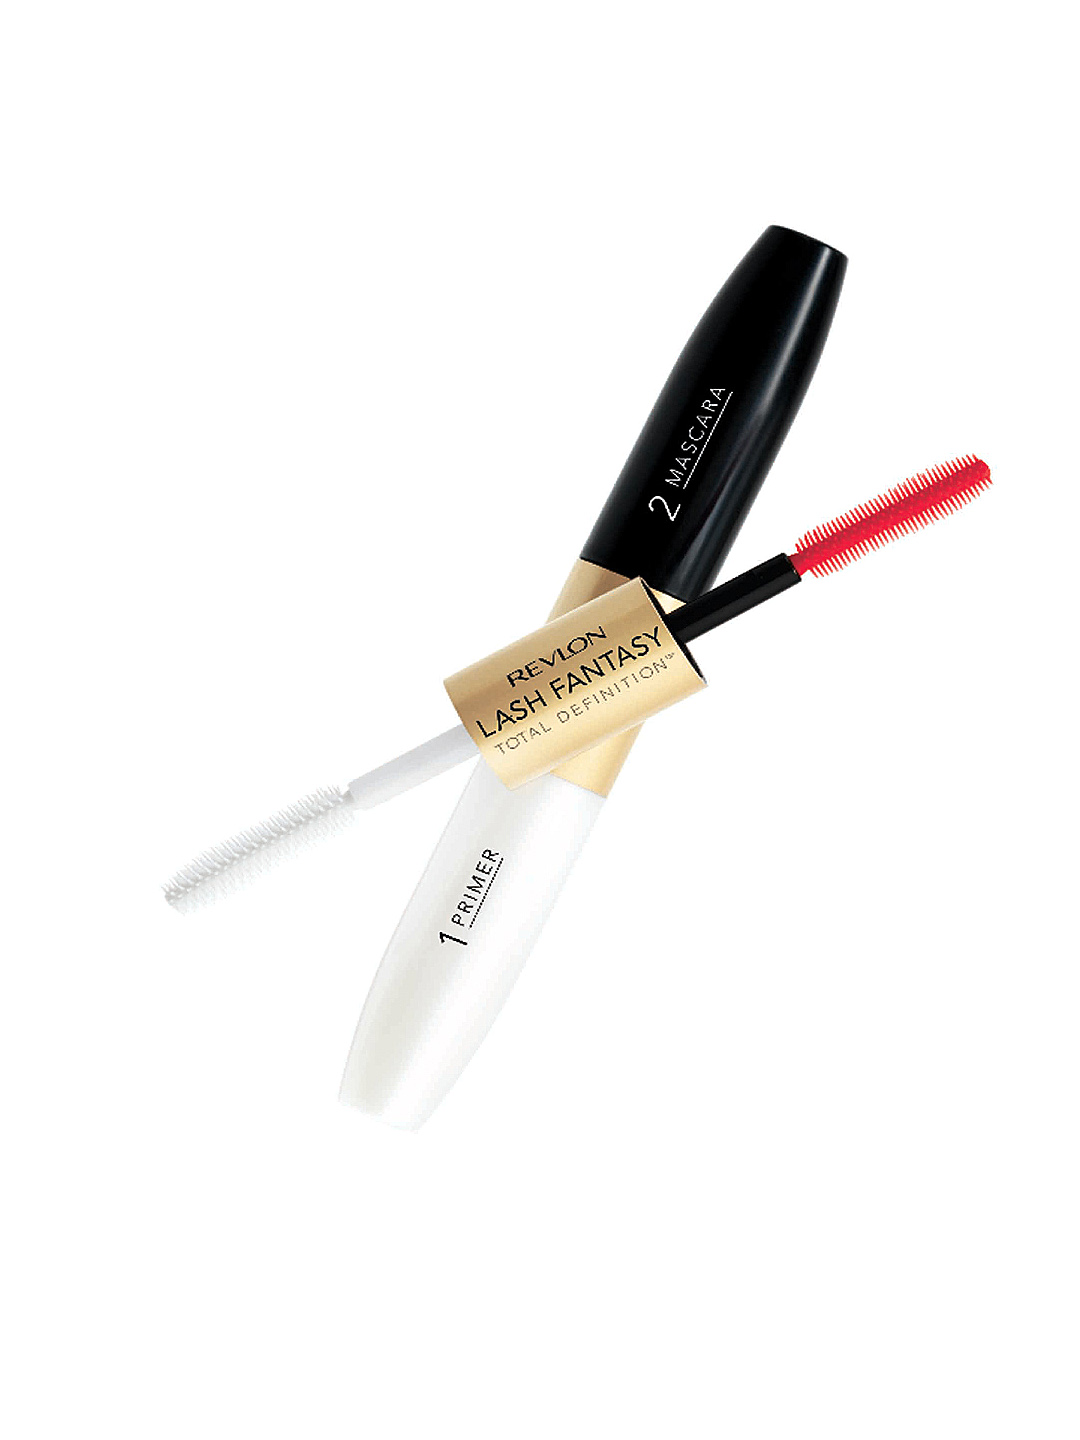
Revlon Lash Fantasy Blackest Black Mascara And Primer
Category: Personal Care / Eyes / Mascara
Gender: Women
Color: Black
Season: Spring 2017
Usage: Casual